2015 Vuelta a España, Stage 1 to Stage 11

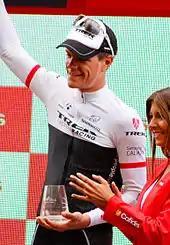
Jasper Stuyven on the podium after winning stage 8 despite breaking his scaphoid bone earlier in the stage.

The third stage of the race was a mixed, route from Mijas to Málaga. After of flat roads at the start, there was the third-category Alto de Mijas ( at 7%). Following a long descent, there were more flat roads, before the first-category Puerto del León ( at 5.2%). More flat roads followed as the riders approached Málaga along the coast, though there were more small hills in the final . The final kilometres were flat, though there was a tight turn with just over to the finish line.